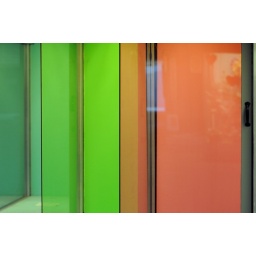
glass cabinet in different colors